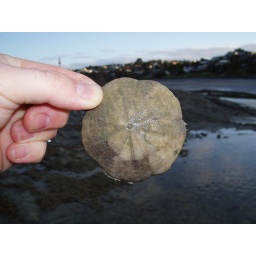
I've never found a sand dollar in the ocean before.